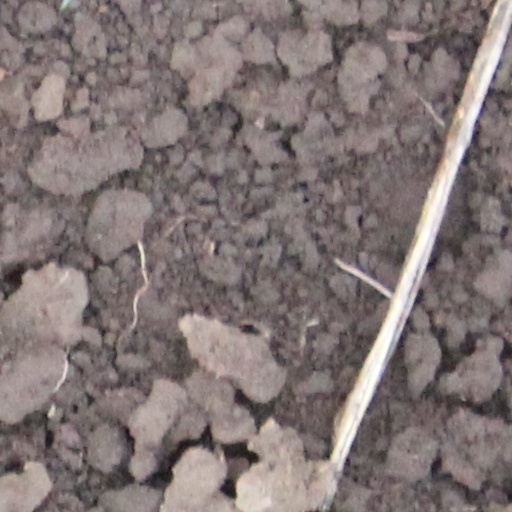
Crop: wheat